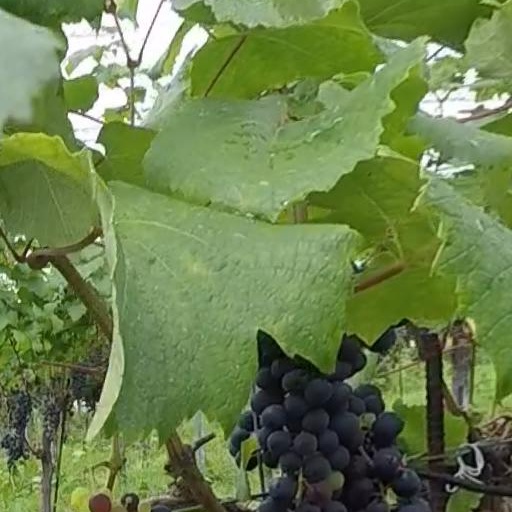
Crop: grape